CBS Evening News

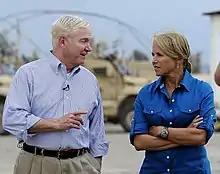
Couric with U.S. Defense Secretary Robert Gates in Mosul, Iraq, April 8, 2011

On March 10, 2005, Rather was succeeded on an interim basis by "Face the Nation" host and CBS News correspondent Bob Schieffer. At the time Schieffer took over, how long he would host the broadcast, whether it would retain its current structure, or instead would adopt some kind of multiple host or alternative format was uncertain. Under Rather in the years leading up to his retirement, the "CBS Evening News" trailed its rivals at ABC and NBC by a fairly large margin. White House correspondent John Roberts, and Scott Pelley, his predecessor in that position, were often mentioned as possible successors to Rather when he retired. Jim Axelrod became White House correspondent when Roberts later left for CNN.